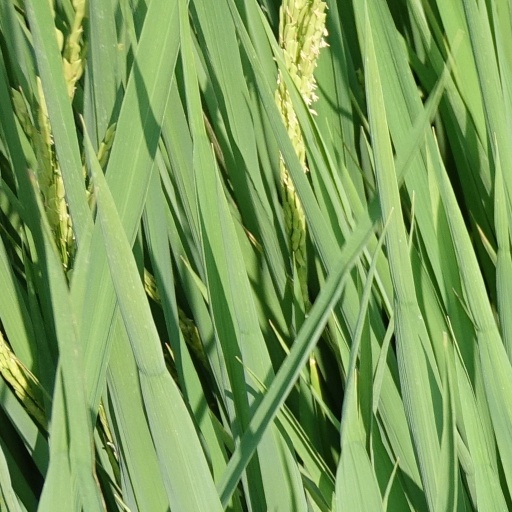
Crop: rice